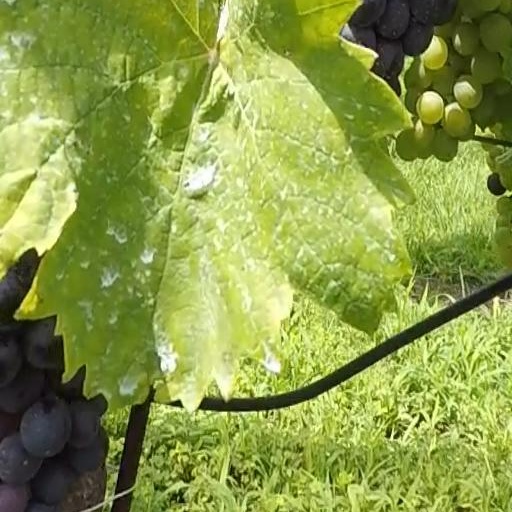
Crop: grape